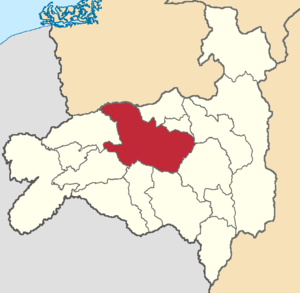
Paltas est un canton d'Équateur situé dans la province de Loja.